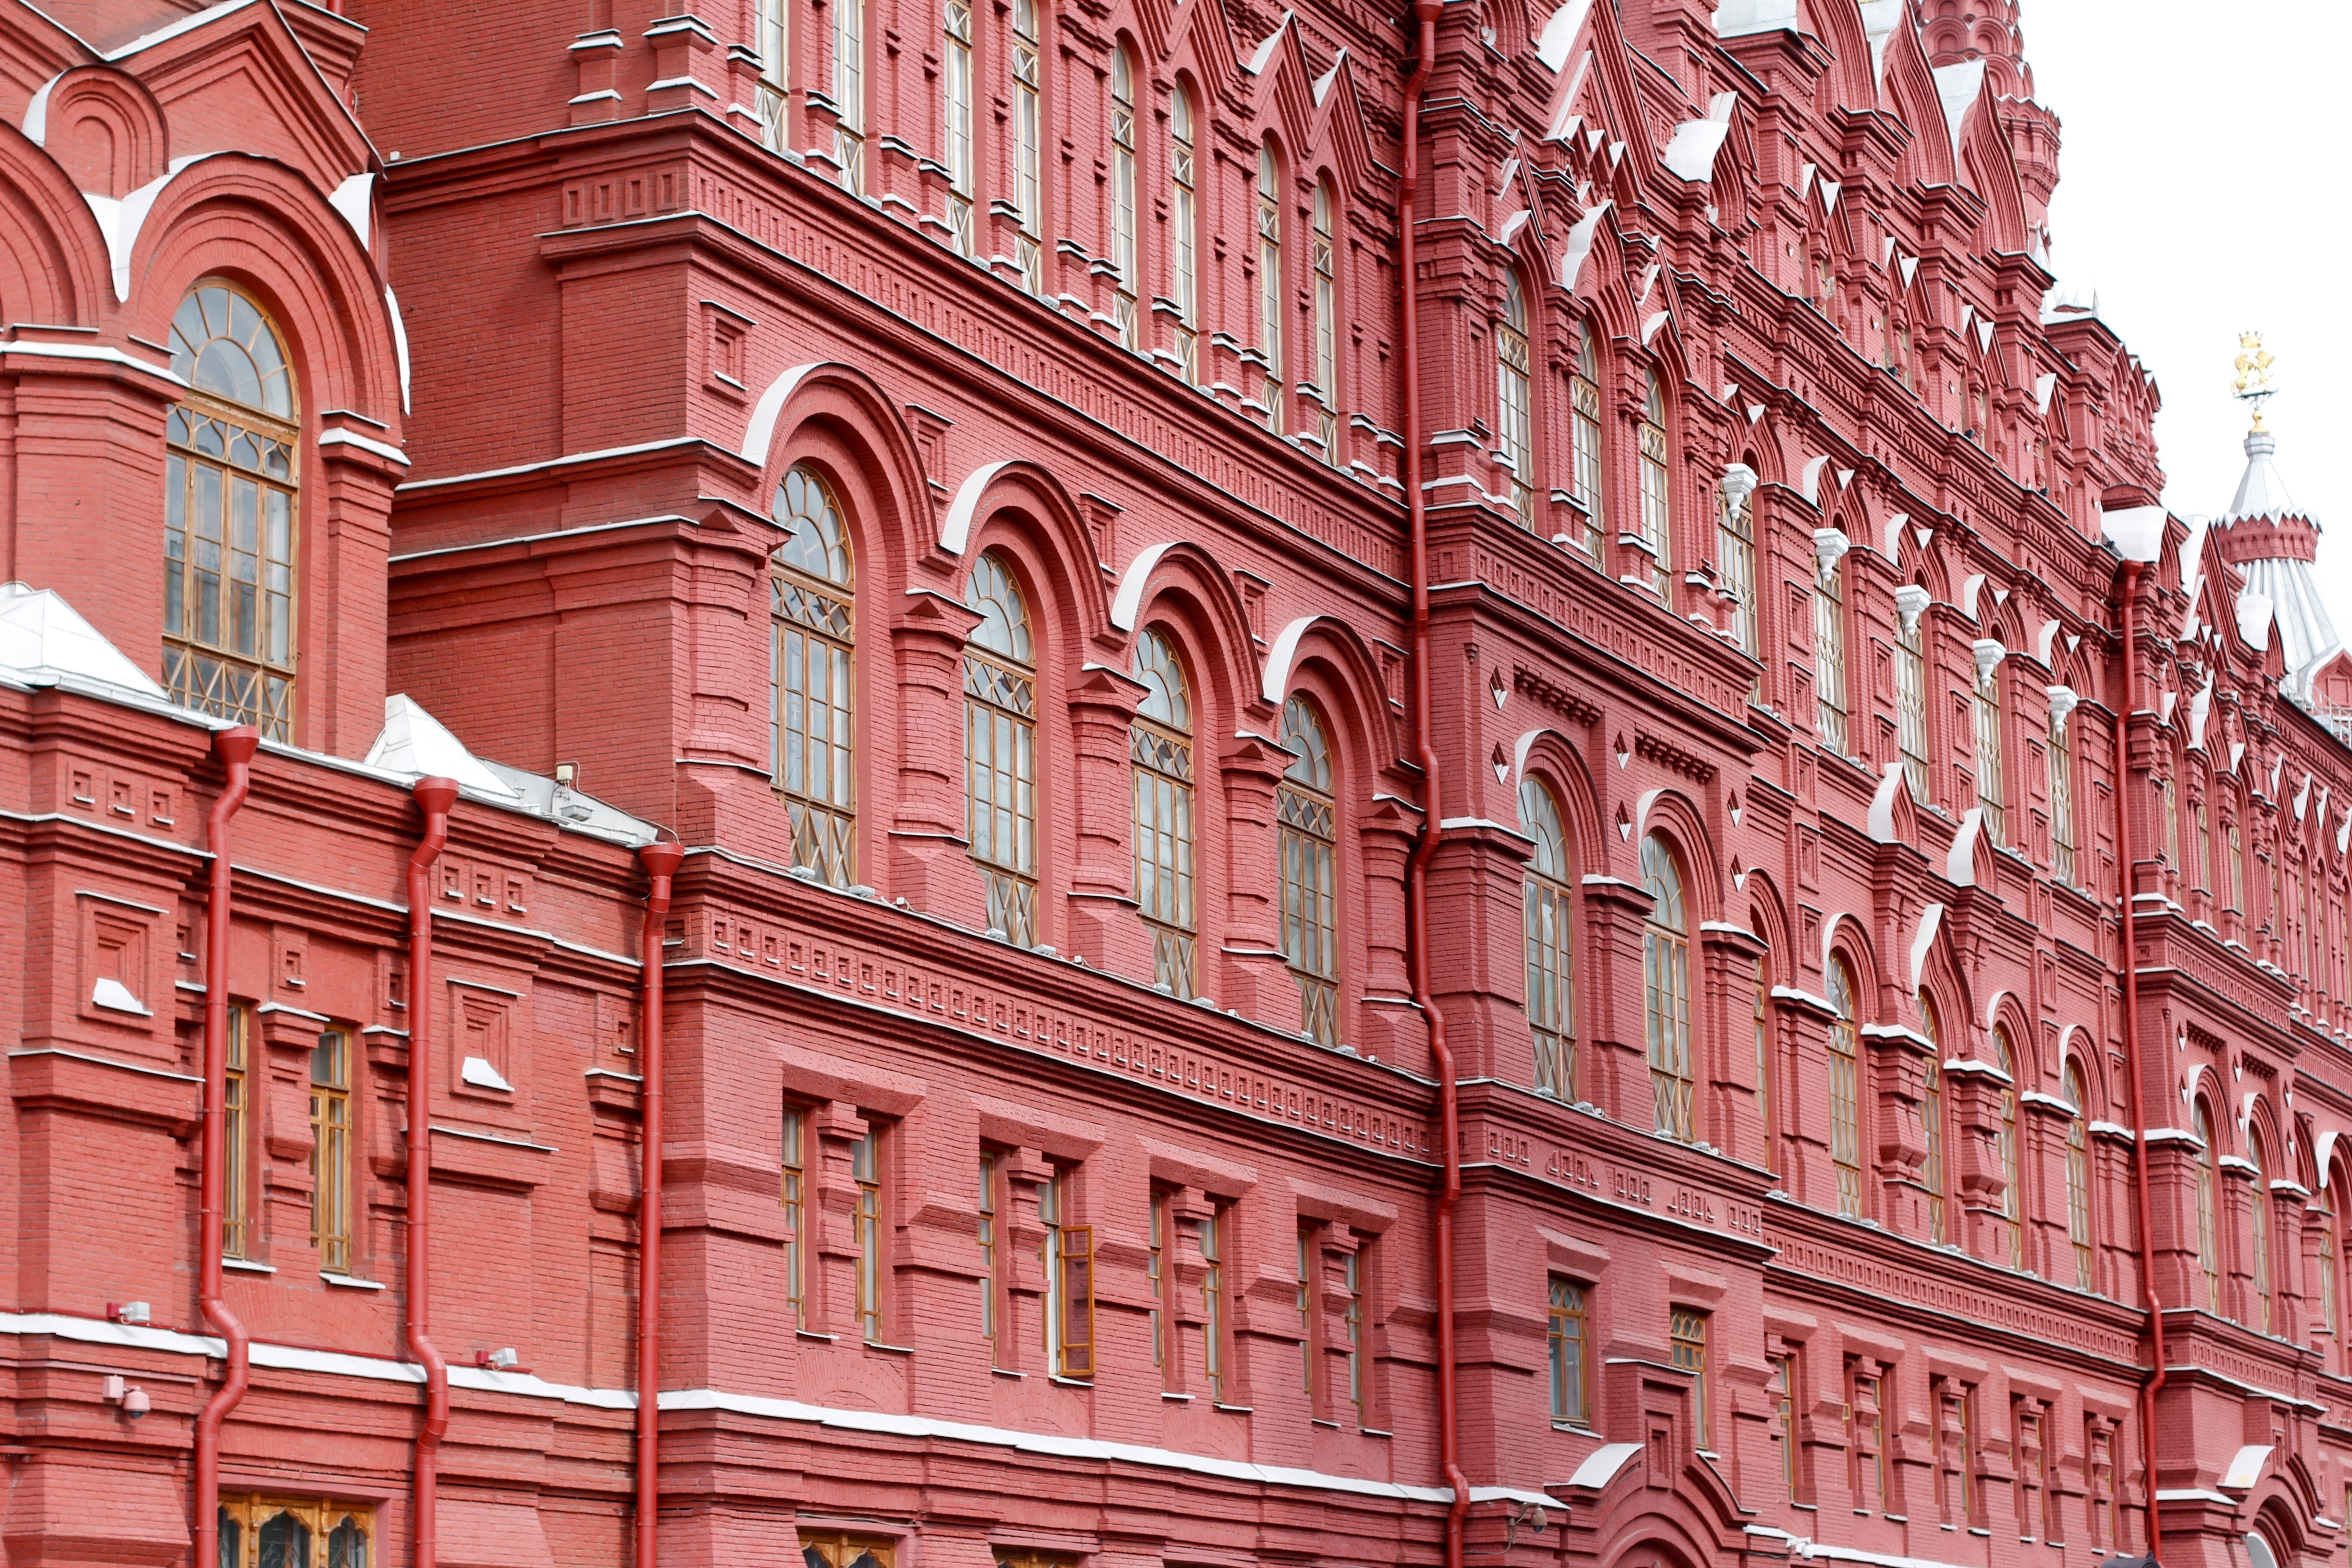
architecture, building, palace, city, monument, cityscape, downtown, plaza, landmark, facade, tourism, brick, old town, capital, moscow, russia, historically, kremlin, east, neighbourhood, red square, soviet union